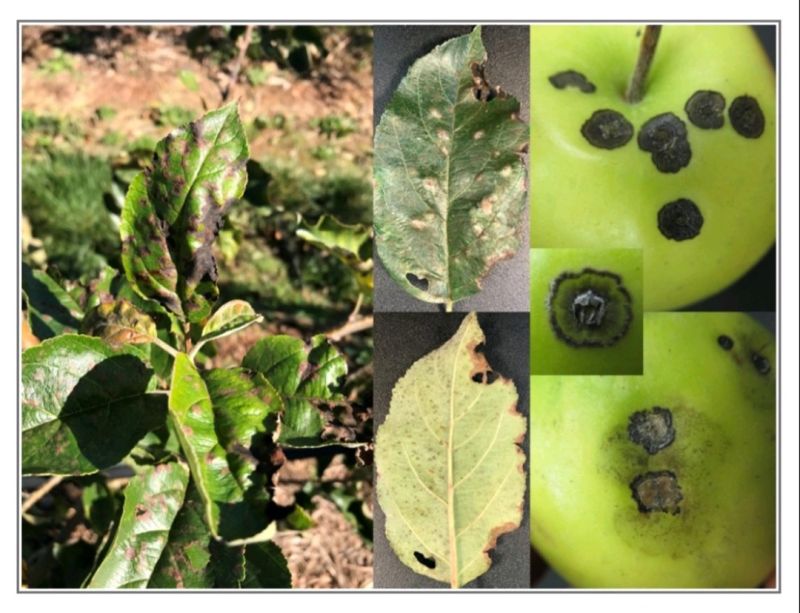
Plant: Apple
Disease: apple scab